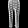
Label: Trouser